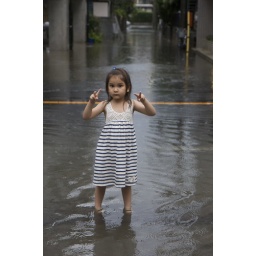
After about an hour of heavy rainfall, the street in front of our house was flooded.